Dark Souls (video game)

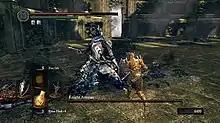
"Dark Souls" is notable for its level of difficulty; shown here is a boss fight from the game's "Artorias of the Abyss" expansion.

"Dark Souls" is a third-person action role-playing game. A core mechanic of the game is exploration. Players are encouraged to proceed with caution, learn from past mistakes, or find alternative areas to explore. "Dark Souls" takes place in a large and continuous, interconnected environment, connected through a central hub area. The player character can travel between areas and explore various paths at will, although prerequisites must be met to unlock certain areas.